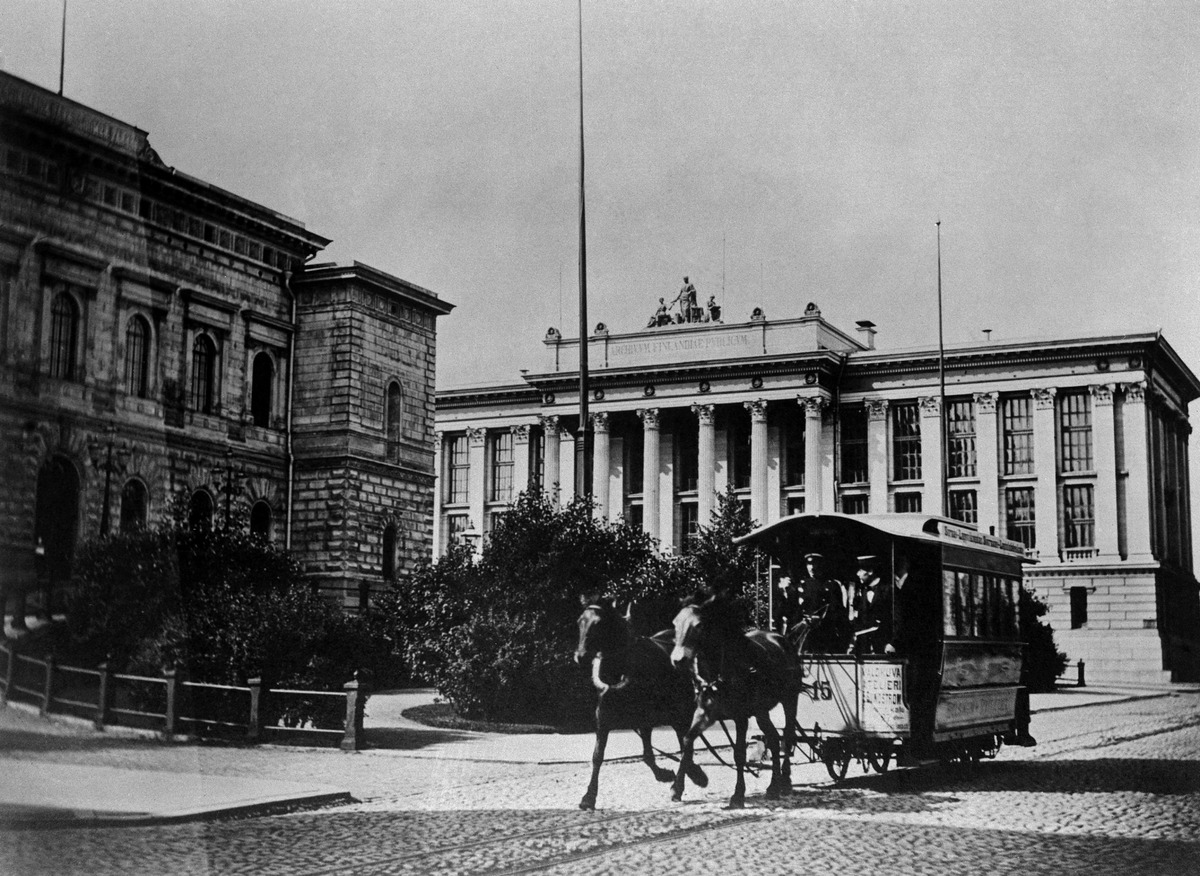
Hevosraitiovaunu Nikolainkadulla (= Snellmaninkatu 9 ) Snellmanin aukion kohdalla
sisällön kuvaus: Hevosraitiovaunu Nikolainkadulla (= Snellmaninkatu 9 ) Snellmanin aukion kohdalla. Suomen Pankki ja taustalla Valtionarkisto (nyk. Kansallisarkisto). mustavalkoinen
Kuvaaja: Wasastjerna, Nils Jakob, valokuvaaja
Ajankohta: kuvausaika 1890 -luku
Paikka: Suomi, Uusimaa, Helsinki, Kruununhaka Helsinki, Snellmaninkatu
Aiheet: hevosajoneuvot, raitiovaunut, hevonen työhevonen